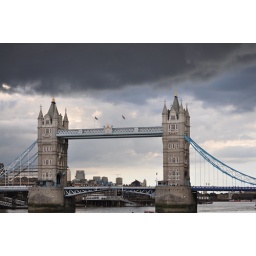
tower bridge in a storm